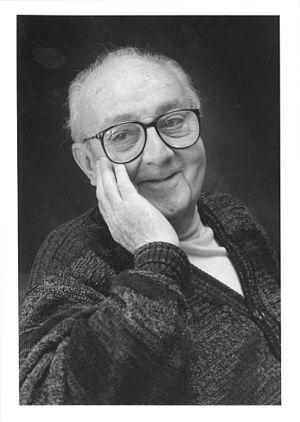
19 juillet 2013 : publication de la découverte de deux espèces de Pandoravirus.
George Edward Pelham Box, né le 18 octobre 1919 à Gravesend, Kent et mort le 28 mars 2013 à Madison, Wisconsin, est un statisticien, qui a apporté d'importantes contributions aux domaines du contrôle qualité, des séries temporelles et de l'inférence bayésienne. Il a obtenu de nombreux prix dont la Shewhart Medal, un prix Samuel Wilks, la R. A. Fisher Lectureship, et la médaille Guy d'or.